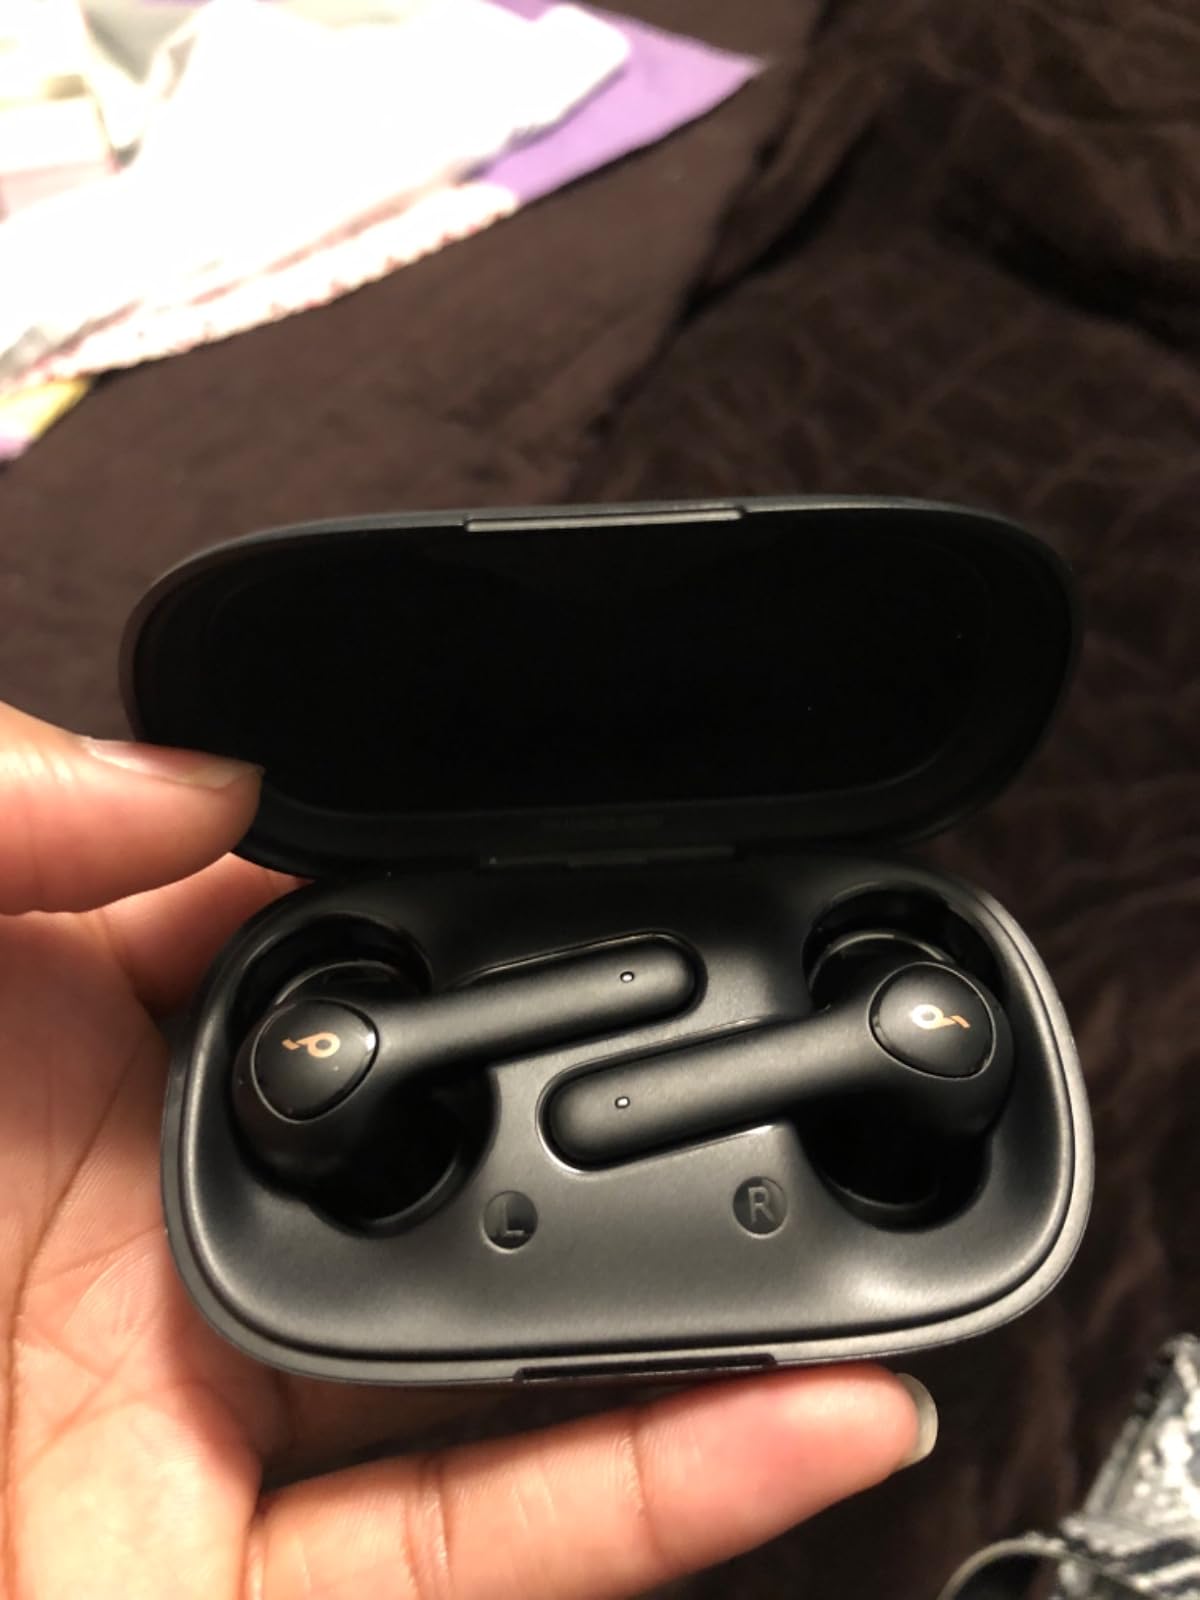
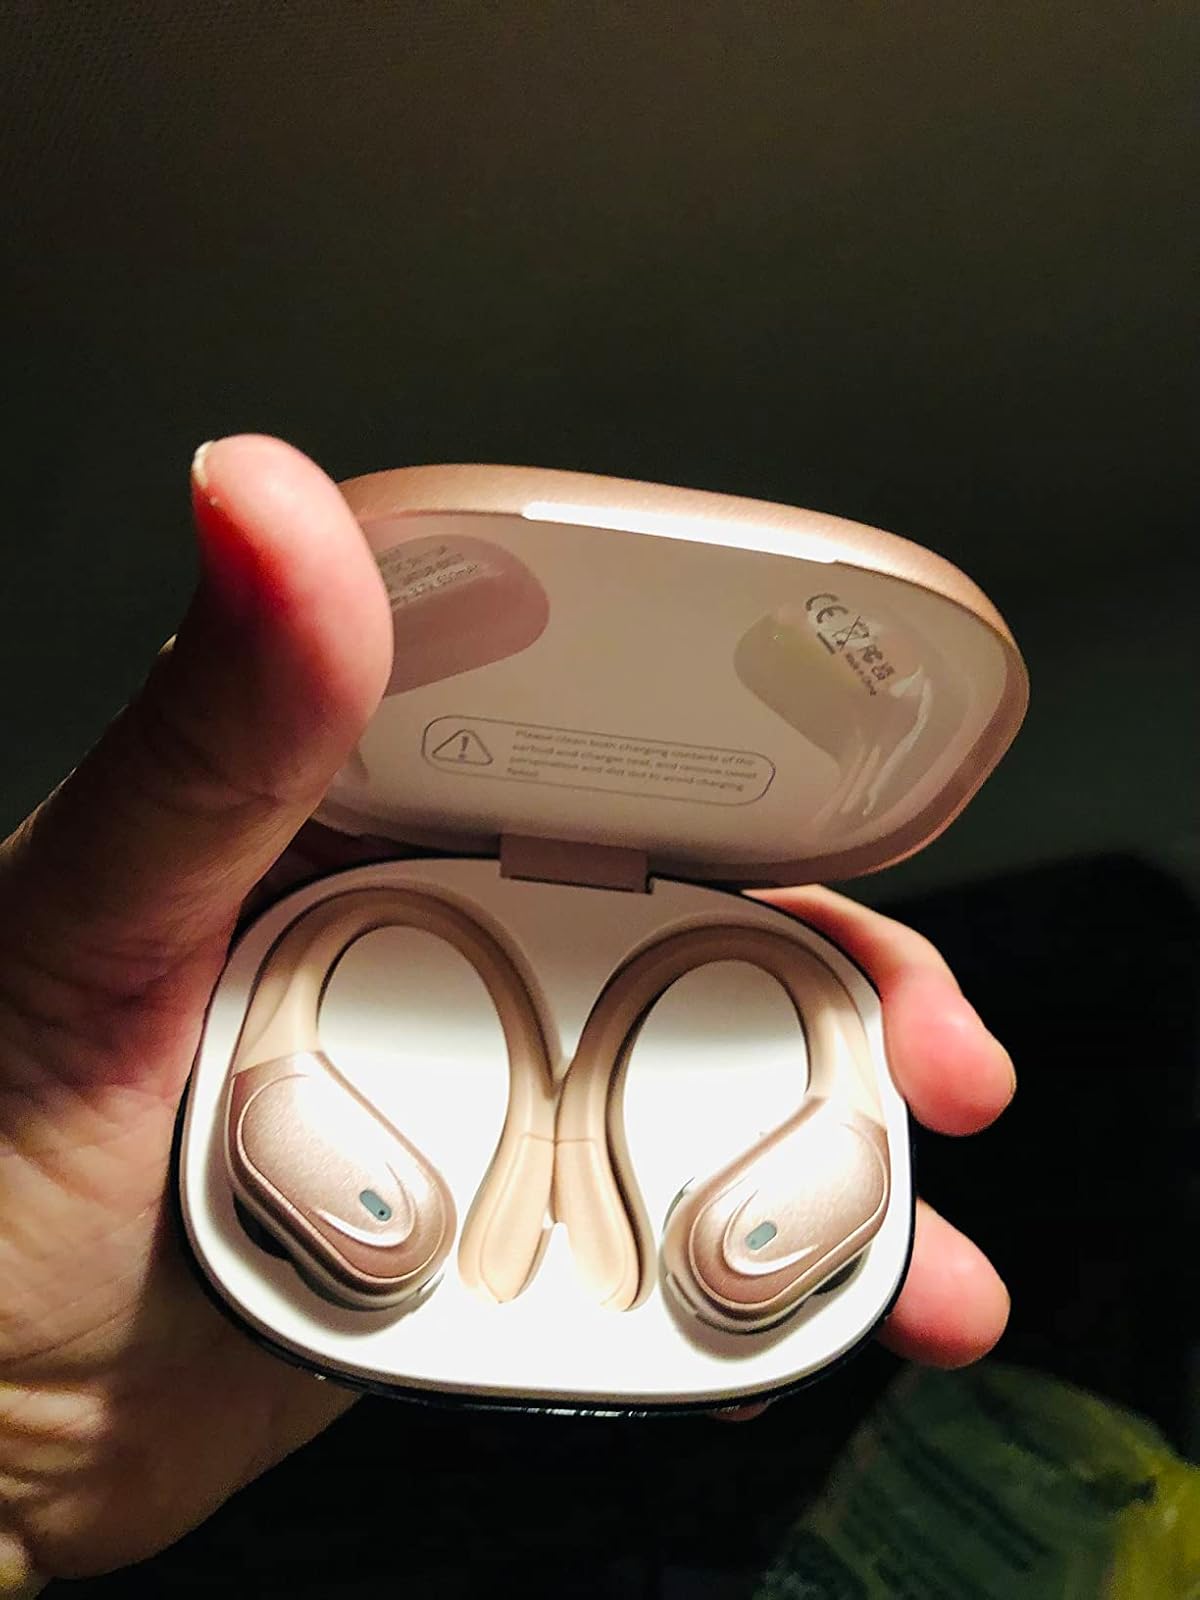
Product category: earbuds
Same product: no